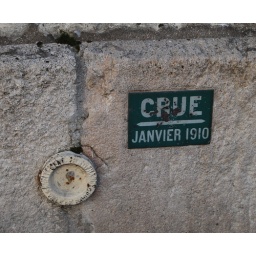
Hoog water van de Seine in 1910